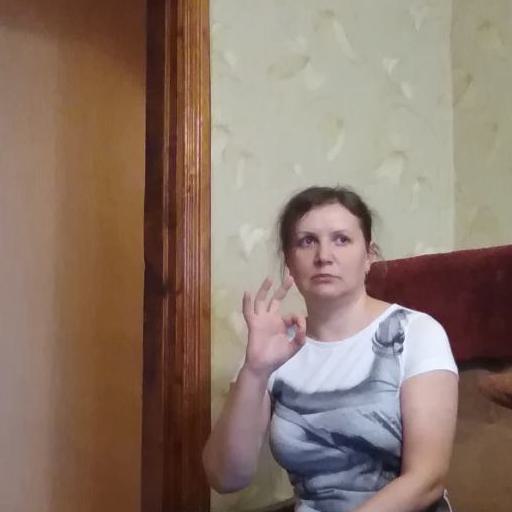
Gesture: ok